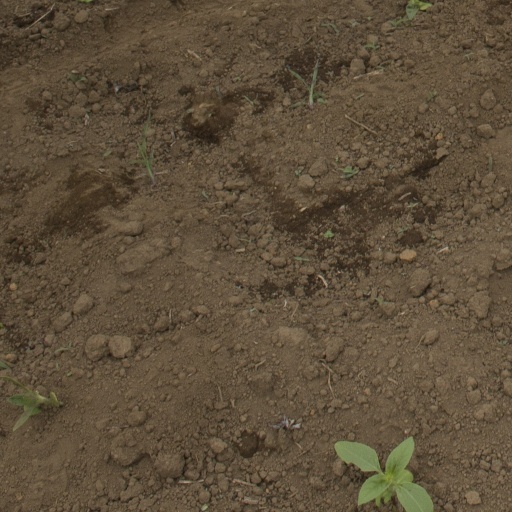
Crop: Jerusalem artichoke